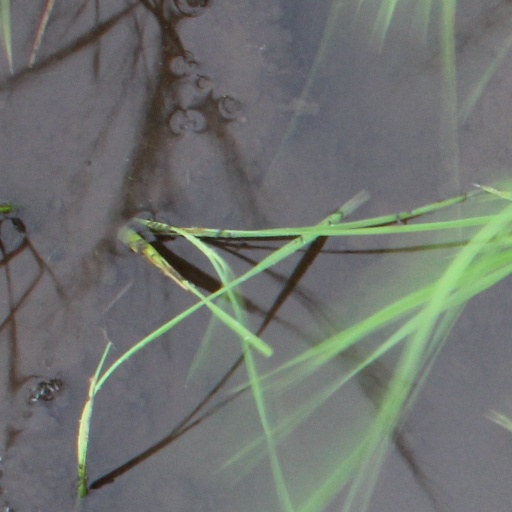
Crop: rice